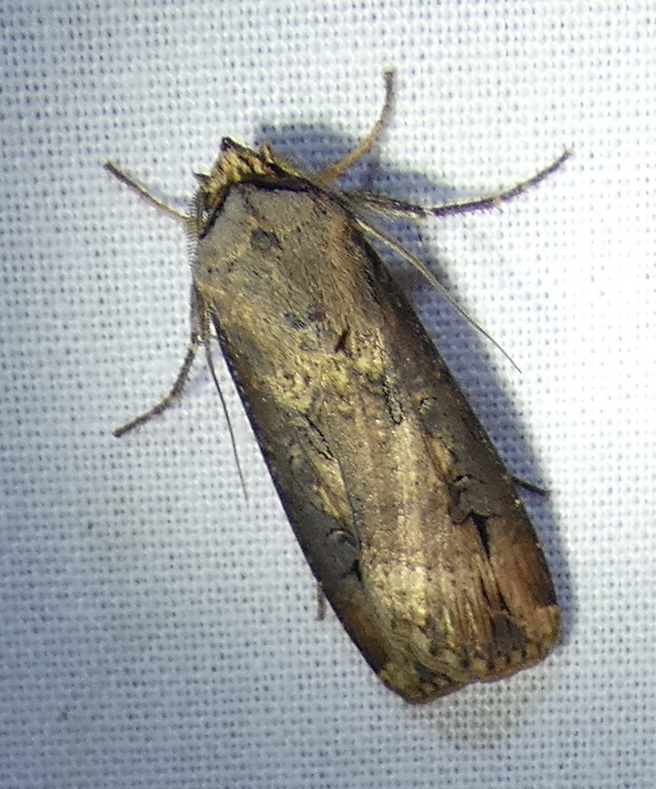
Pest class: cutworms